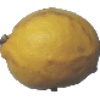
Label: Lemon 1